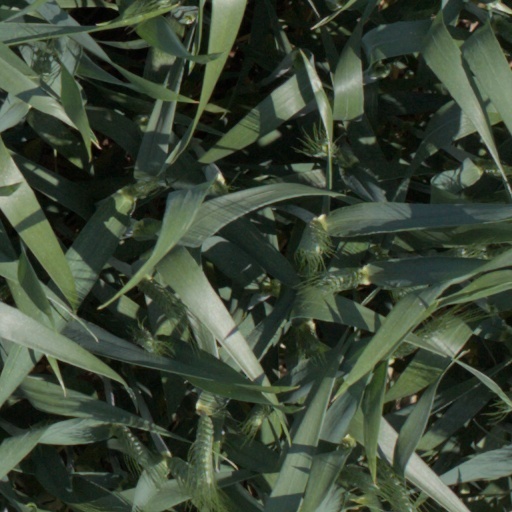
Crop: wheat